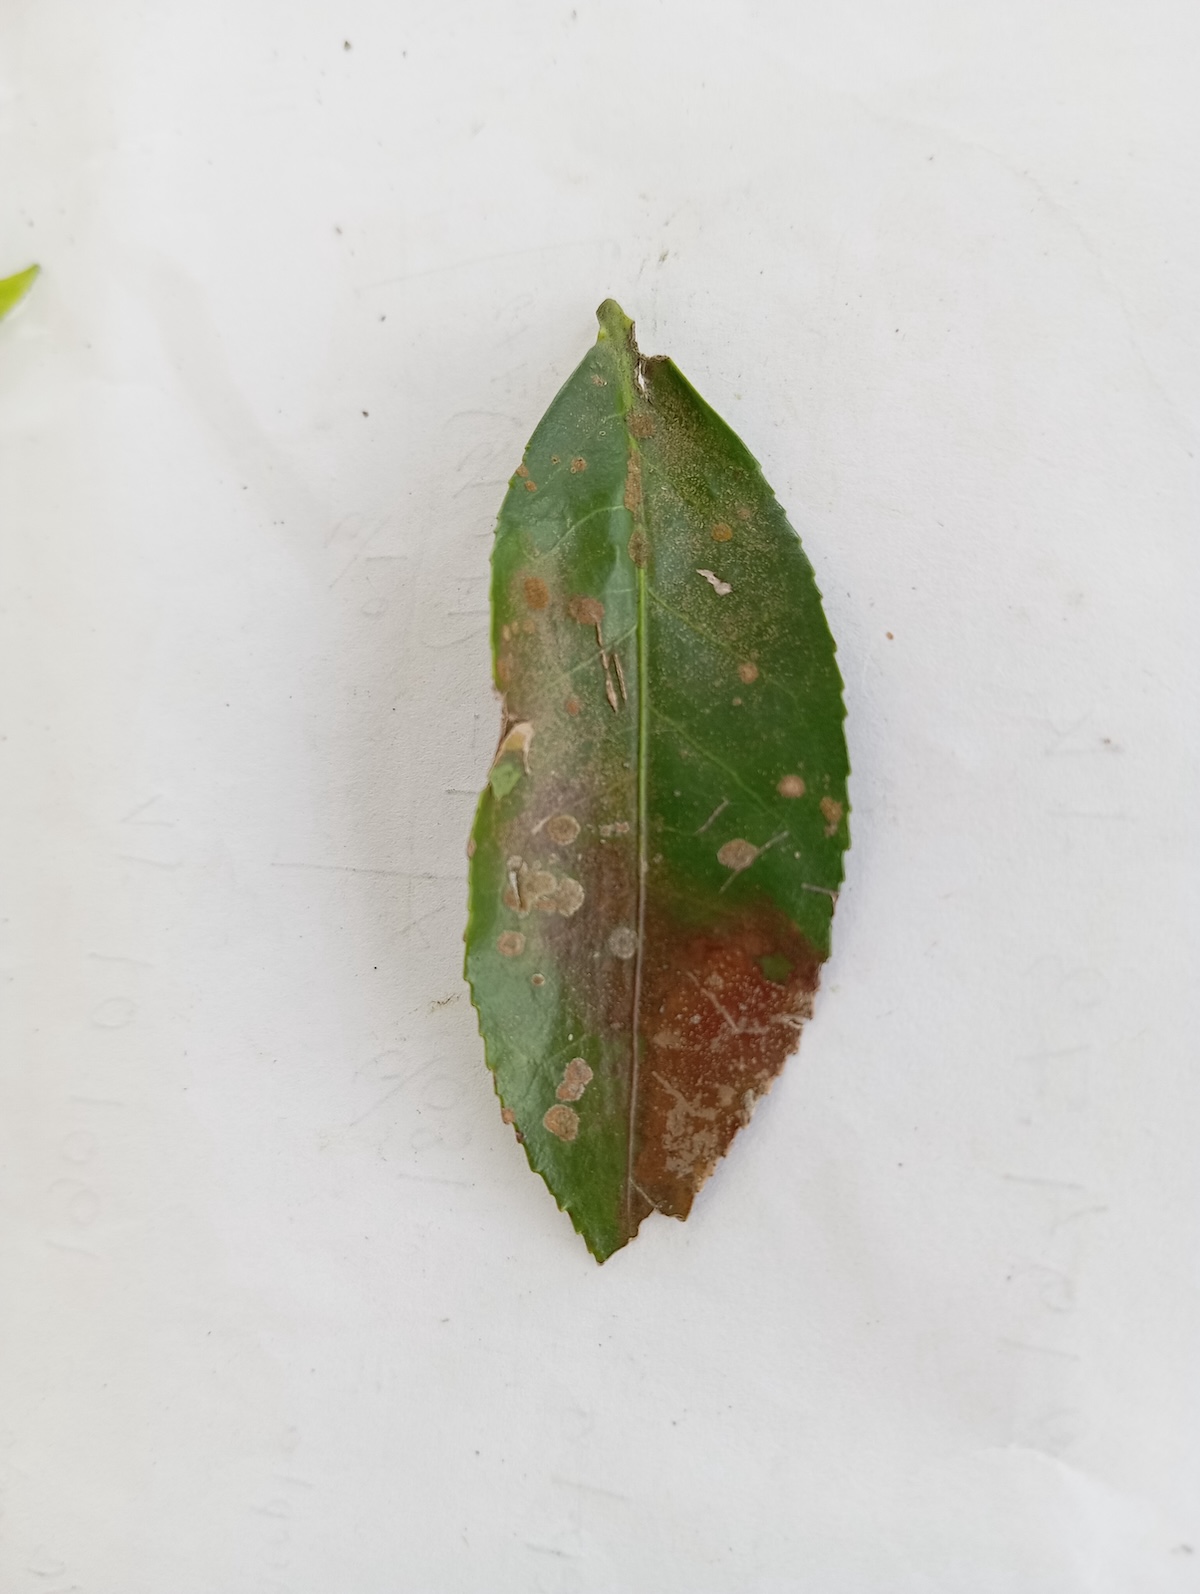
Label: Brown Blight